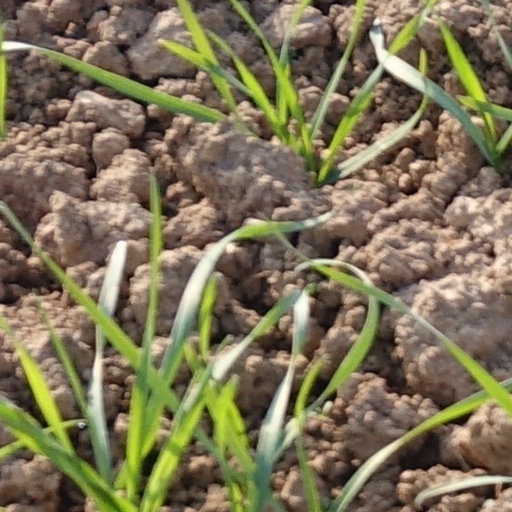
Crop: wheat